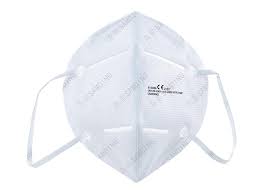
Waste category: trash